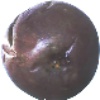
Label: Passion Fruit 1